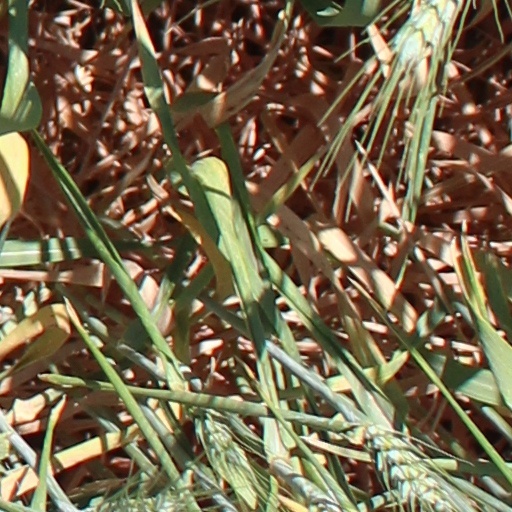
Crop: wheat